New Jerusalem Monastery

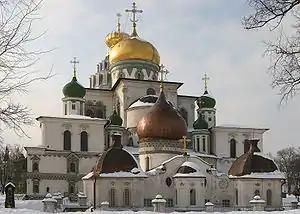
The katholikon is modeled after the Church of the Holy Sepulchre in Jerusalem

In his time, Patriarch Nikon recruited a number of monks of non-Russian origin to populate the monastery, as it was intended to represent the multinational Orthodoxy of the Heavenly Jerusalem. By the patriarch's death in 1681, however, the building remained unfinished. His cleric Ioann Shusherin records that the royal family, in particular Tsarevna Tatyana and Regent Sophia, then oversaw the building work and ensured the buildings completion, finalised with its consecration in 1685. In the 17th century, the New Jerusalem Monastery owned a large library, compiled by Nikon from manuscripts taken from other monasteries. By the time of the secularization of 1764, the monastery possessed some 13,000 volumes.